Charles W. Forward

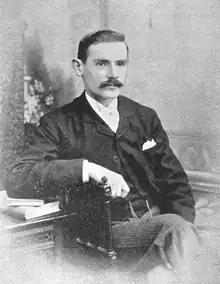
Forward,

Charles Walter Forward (19 August 1863 – 9 June 1934) was an English activist, writer, and editor, notable for his advocacy of animal rights and vegetarianism. Forward made significant contributions to the vegetarian movement and is best known for his 1898 work, "Fifty Years of Food Reform", which was the first book to document its history.